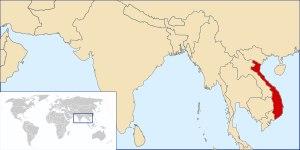
La dynamiterie de Paulilles est une ancienne usine d'explosifs française située dans le sud des Pyrénées-Orientales à Paulilles, sur le territoire de la commune de Port-Vendres, qui a fonctionné de 1870 à 1984. Premier maillon français d'un trust économique de taille européenne, la dynamiterie de Paulilles a fonctionné de 1870 à 1991. Au plus fort de la production, elle employait 300 ouvriers qui fabriquaient 4 000 tonnes de dynamite par an.